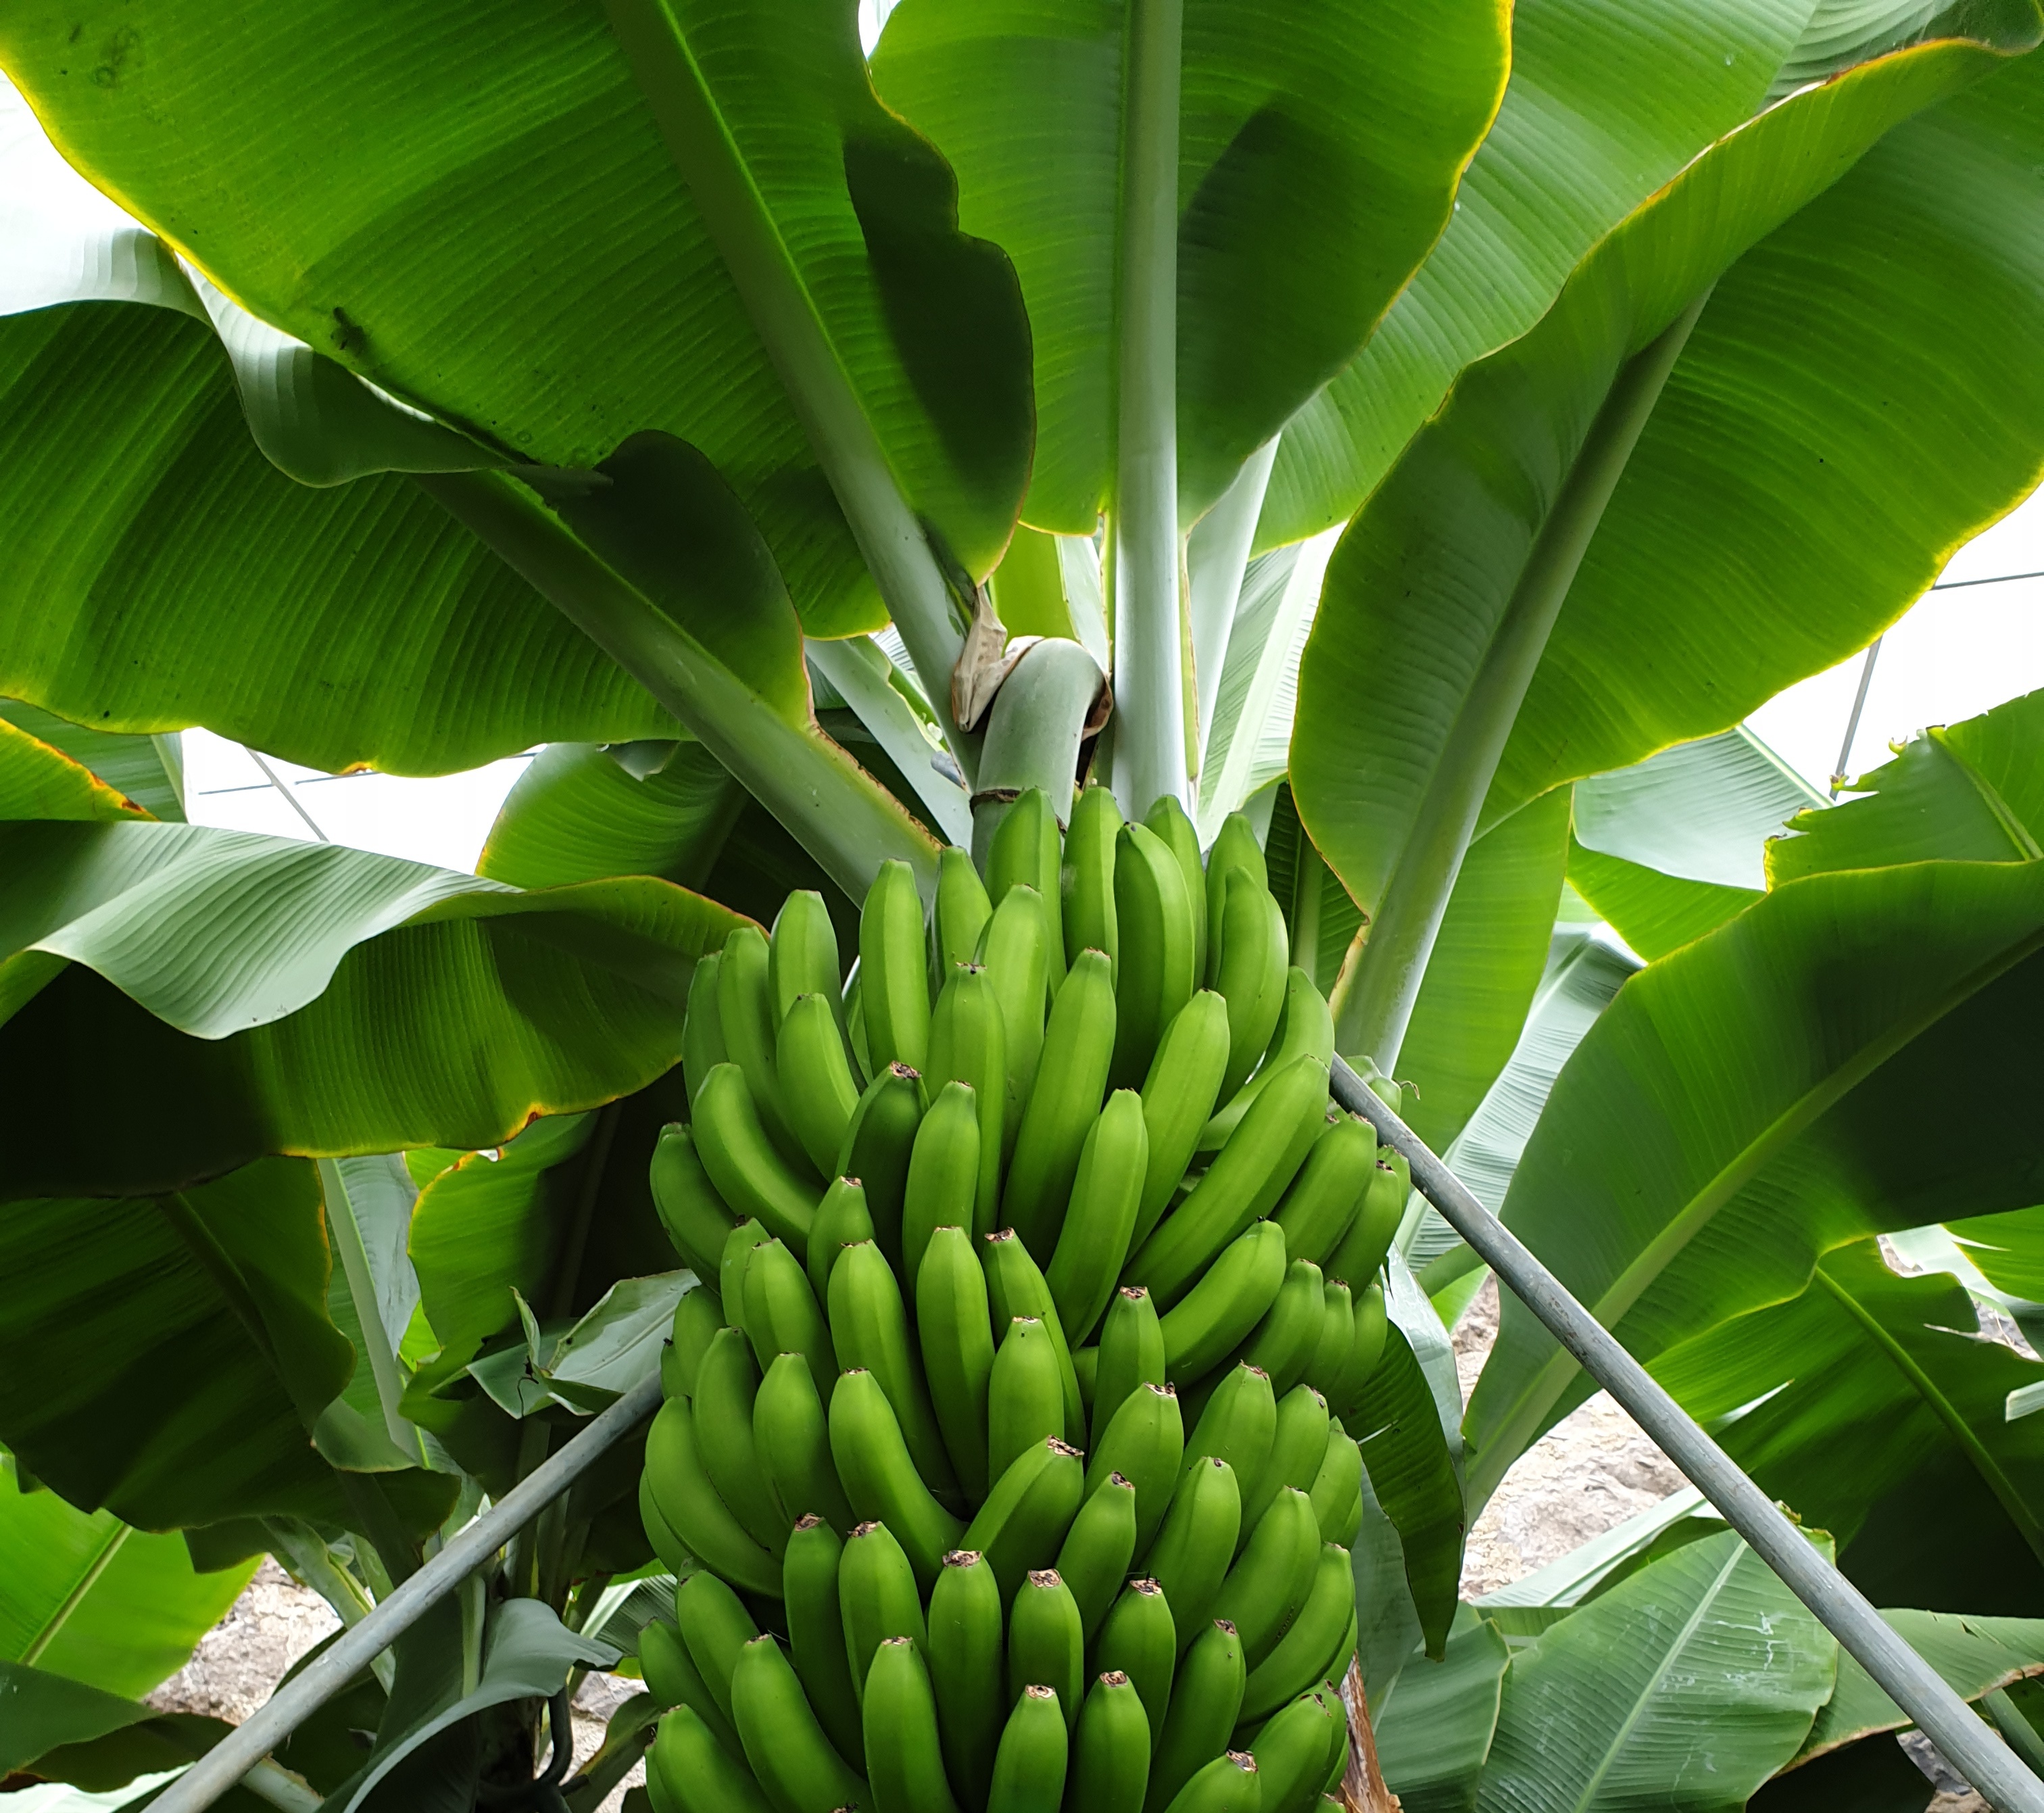
Label: Cut